Robert Wickens

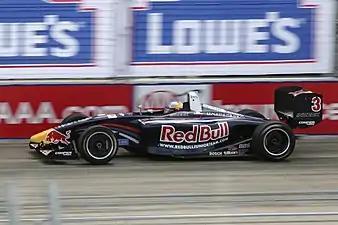
Wickens driving for the Red Bull Junior Team at Houston during the 2007 Champ Car Atlantic season.

In 2007 Wickens moved to the Champ Car Atlantic for Red Bull/Team Forsythe. He took one win and another three podiums and was third in season standings, yielding Raphael Matos and Franck Perera.